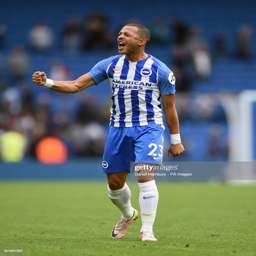
celebrates victory after the match .